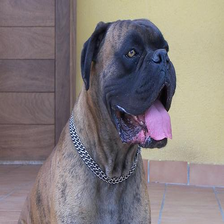
Species: dog
Breed: boxer